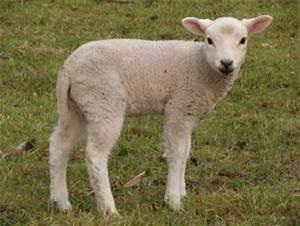
sheep